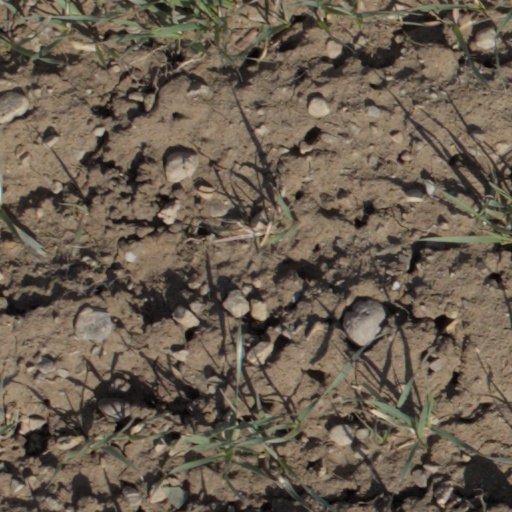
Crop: wheat